The Mears Newz

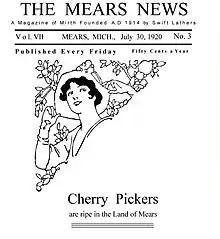
Typical front page

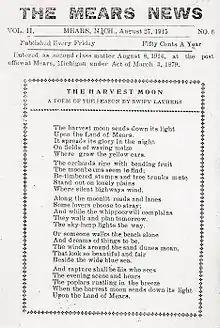
Lathers' poem "The Harvest Moon"

The Mears Newz (earlier known as The Mears News) was a twentieth-century newspaper published in Mears, Michigan.